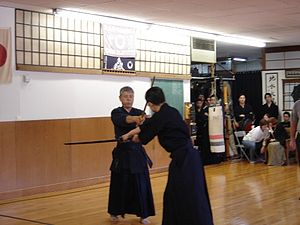
Kendo / Kata
Den standardiserede kata fra Japans moderne tidsperiode. Kata-serien for den moderne form for Kendo hedder 'Nihon Kendo Kata', der blev udviklet i perioden 1912-1933. Denne kata blev oprindeligt kaldt 'Dai nihon Teikoku Kendo Kata' i år 1912.[39] Sværdtypen i denne kata er bokken (træsværdet).
"Kendo betyder på japansk ""sværdets vej"". Det er en af de tidligste budo-discipliner i Japan, der udsprang i samuraiernes tidsepoke. Begrebet Kendo optrådte første gang i Tokugawa perioden, hvor skoler benyttede betegnelsen for at markere et holdningsskift i forbindelse med at træne sværdkunst.